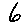
Label: 6